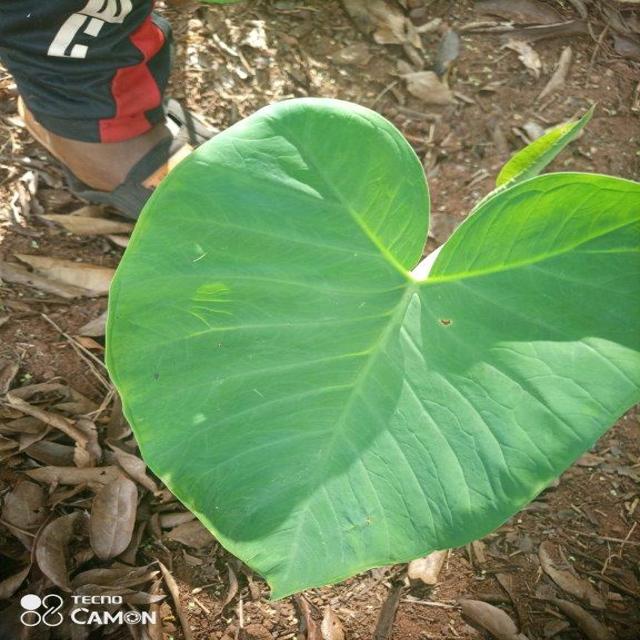
Label: Healthy